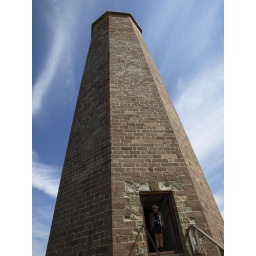
The person in the door gives an idea how big Old Cape Henry is.